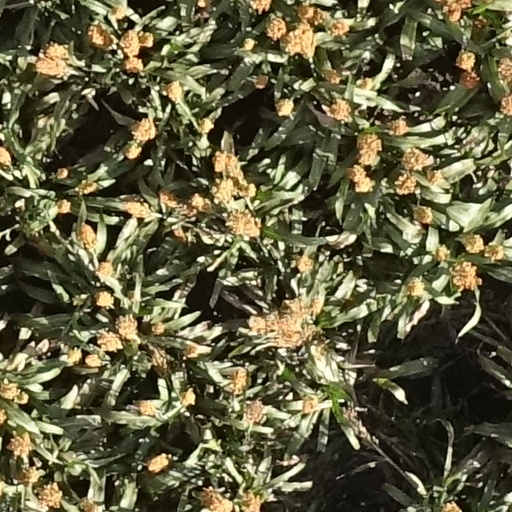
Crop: sorghum